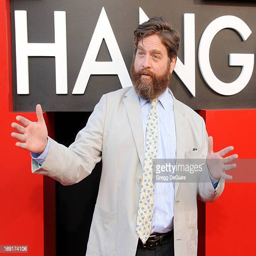
comedian arrives at the premiere